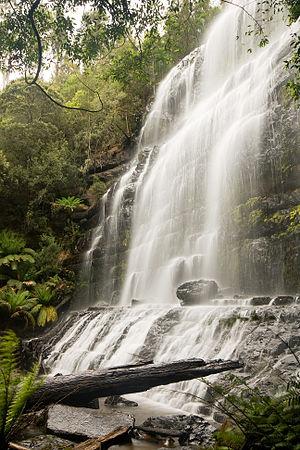
Les chutes Russell sont des chutes d'eau du parc national du mont Field au centre de l'île de Tasmanie en Australie. Elles se situent à 100 m en aval des chutes Horseshoe et à quelques km des chutes Lady Barron.